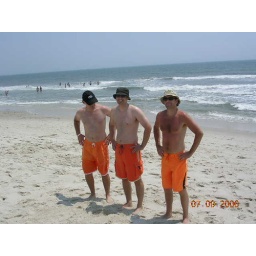
boys in orange